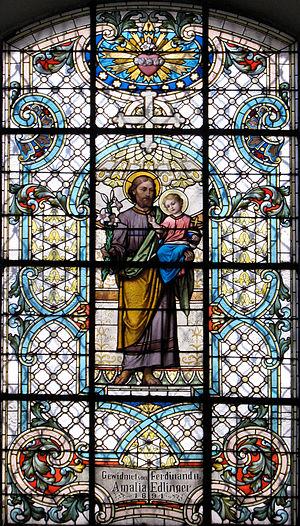
L'église Mariahilf est une église baroque de Vienne administrée par la congrégation de Saint Michel Archange. Elle est située dans le VIᵉ arrondissement de Vienne, à la Mariahilfer Straße.